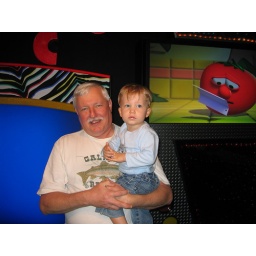
Here's Andrew &amp;amp; papa Swierk standing in front of the blue screen.